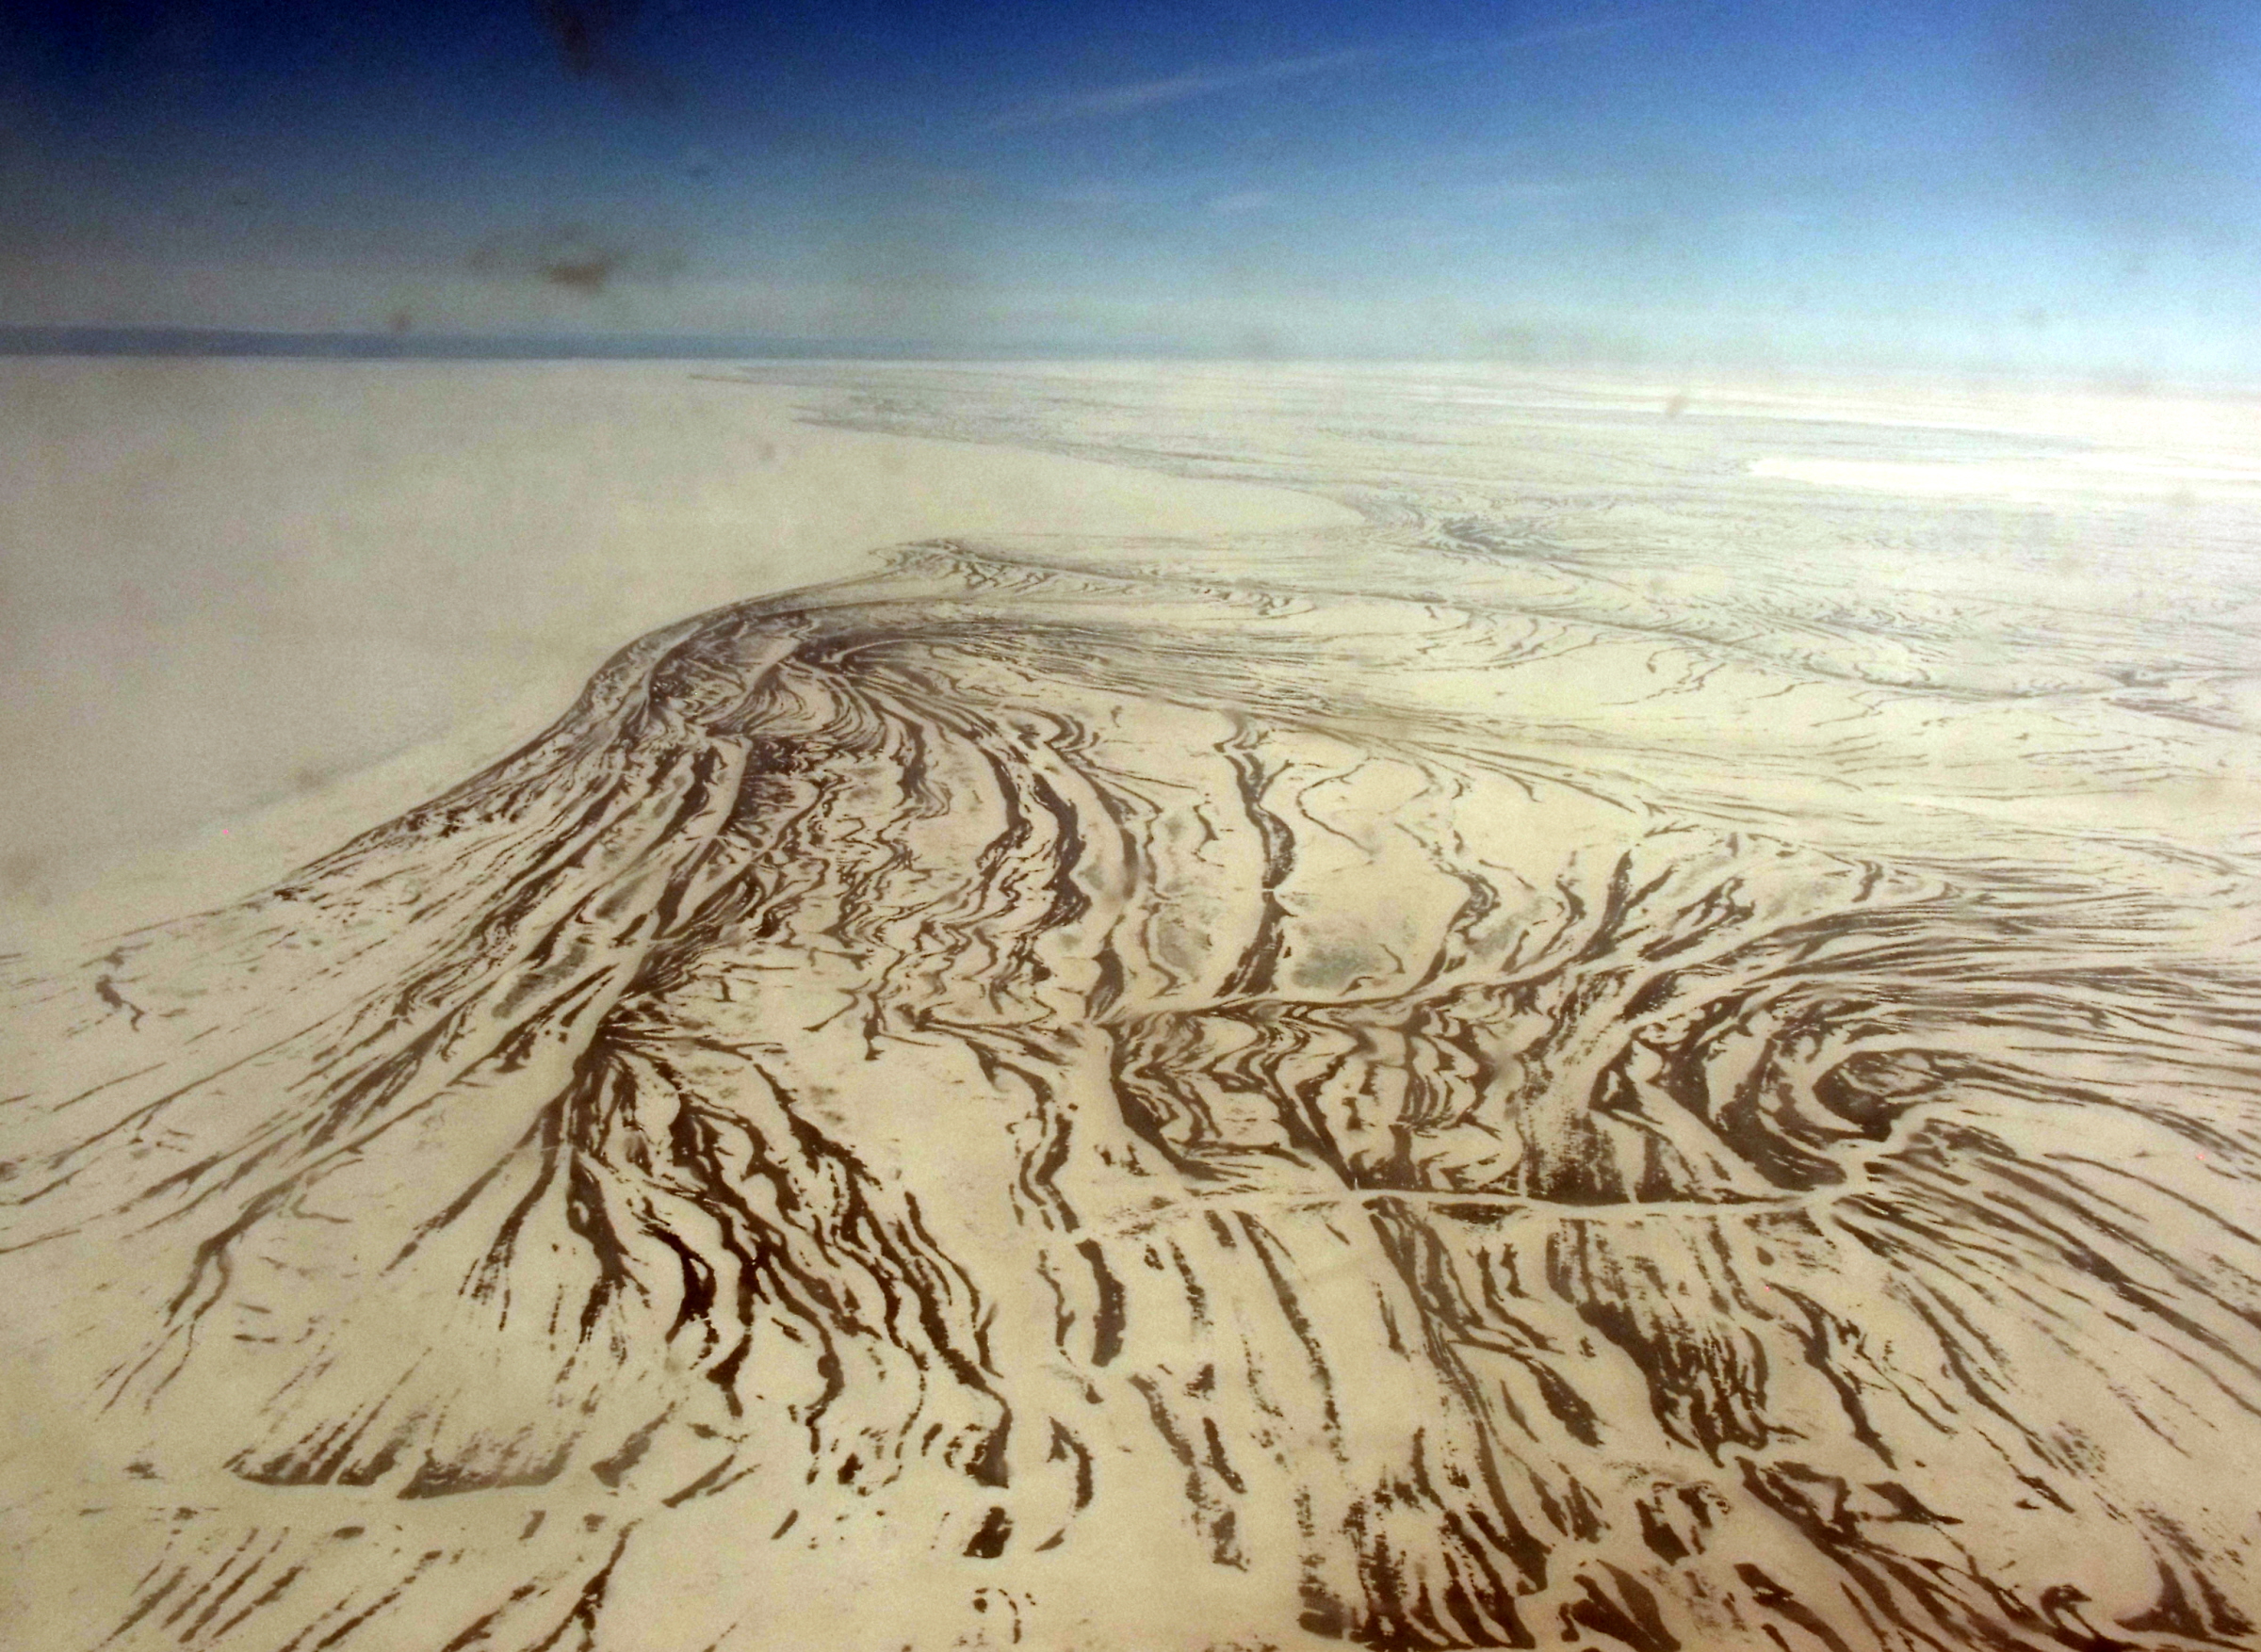
beach, landscape, sand, ocean, snow, winter, dune, plane, ice, island, arctic, aerial, plain, beachside, 2011, geology, sketch, drawing, canada, geotagged, habitat, tundra, atr, subarcticmike, permafrost, nunavut, hudsonbay, geoscape, rising, southampton, rebound, sediments, kivalliq, coralharbour, strandlines, isostatic, glacialrebound, landform, natural environment, aeolian landform